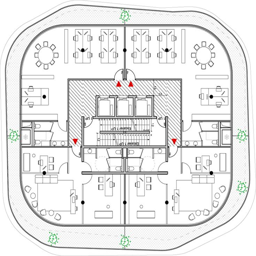
typical upper floor plan will surround the towers by person